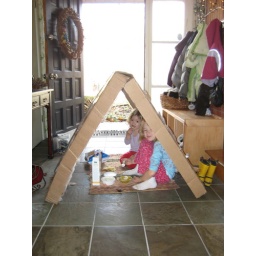
the girls had a snack in their house boat